Velyki Perehony

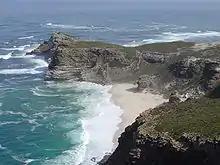
In this leg, teams had to photograph the Cape of Good Hope to obtain a postcard to send to Kyiv.

In this leg's Roadblock, one team member had to perform a tandem skydive from a height of 9,000 feet (2,700 m) to receive their next clue.